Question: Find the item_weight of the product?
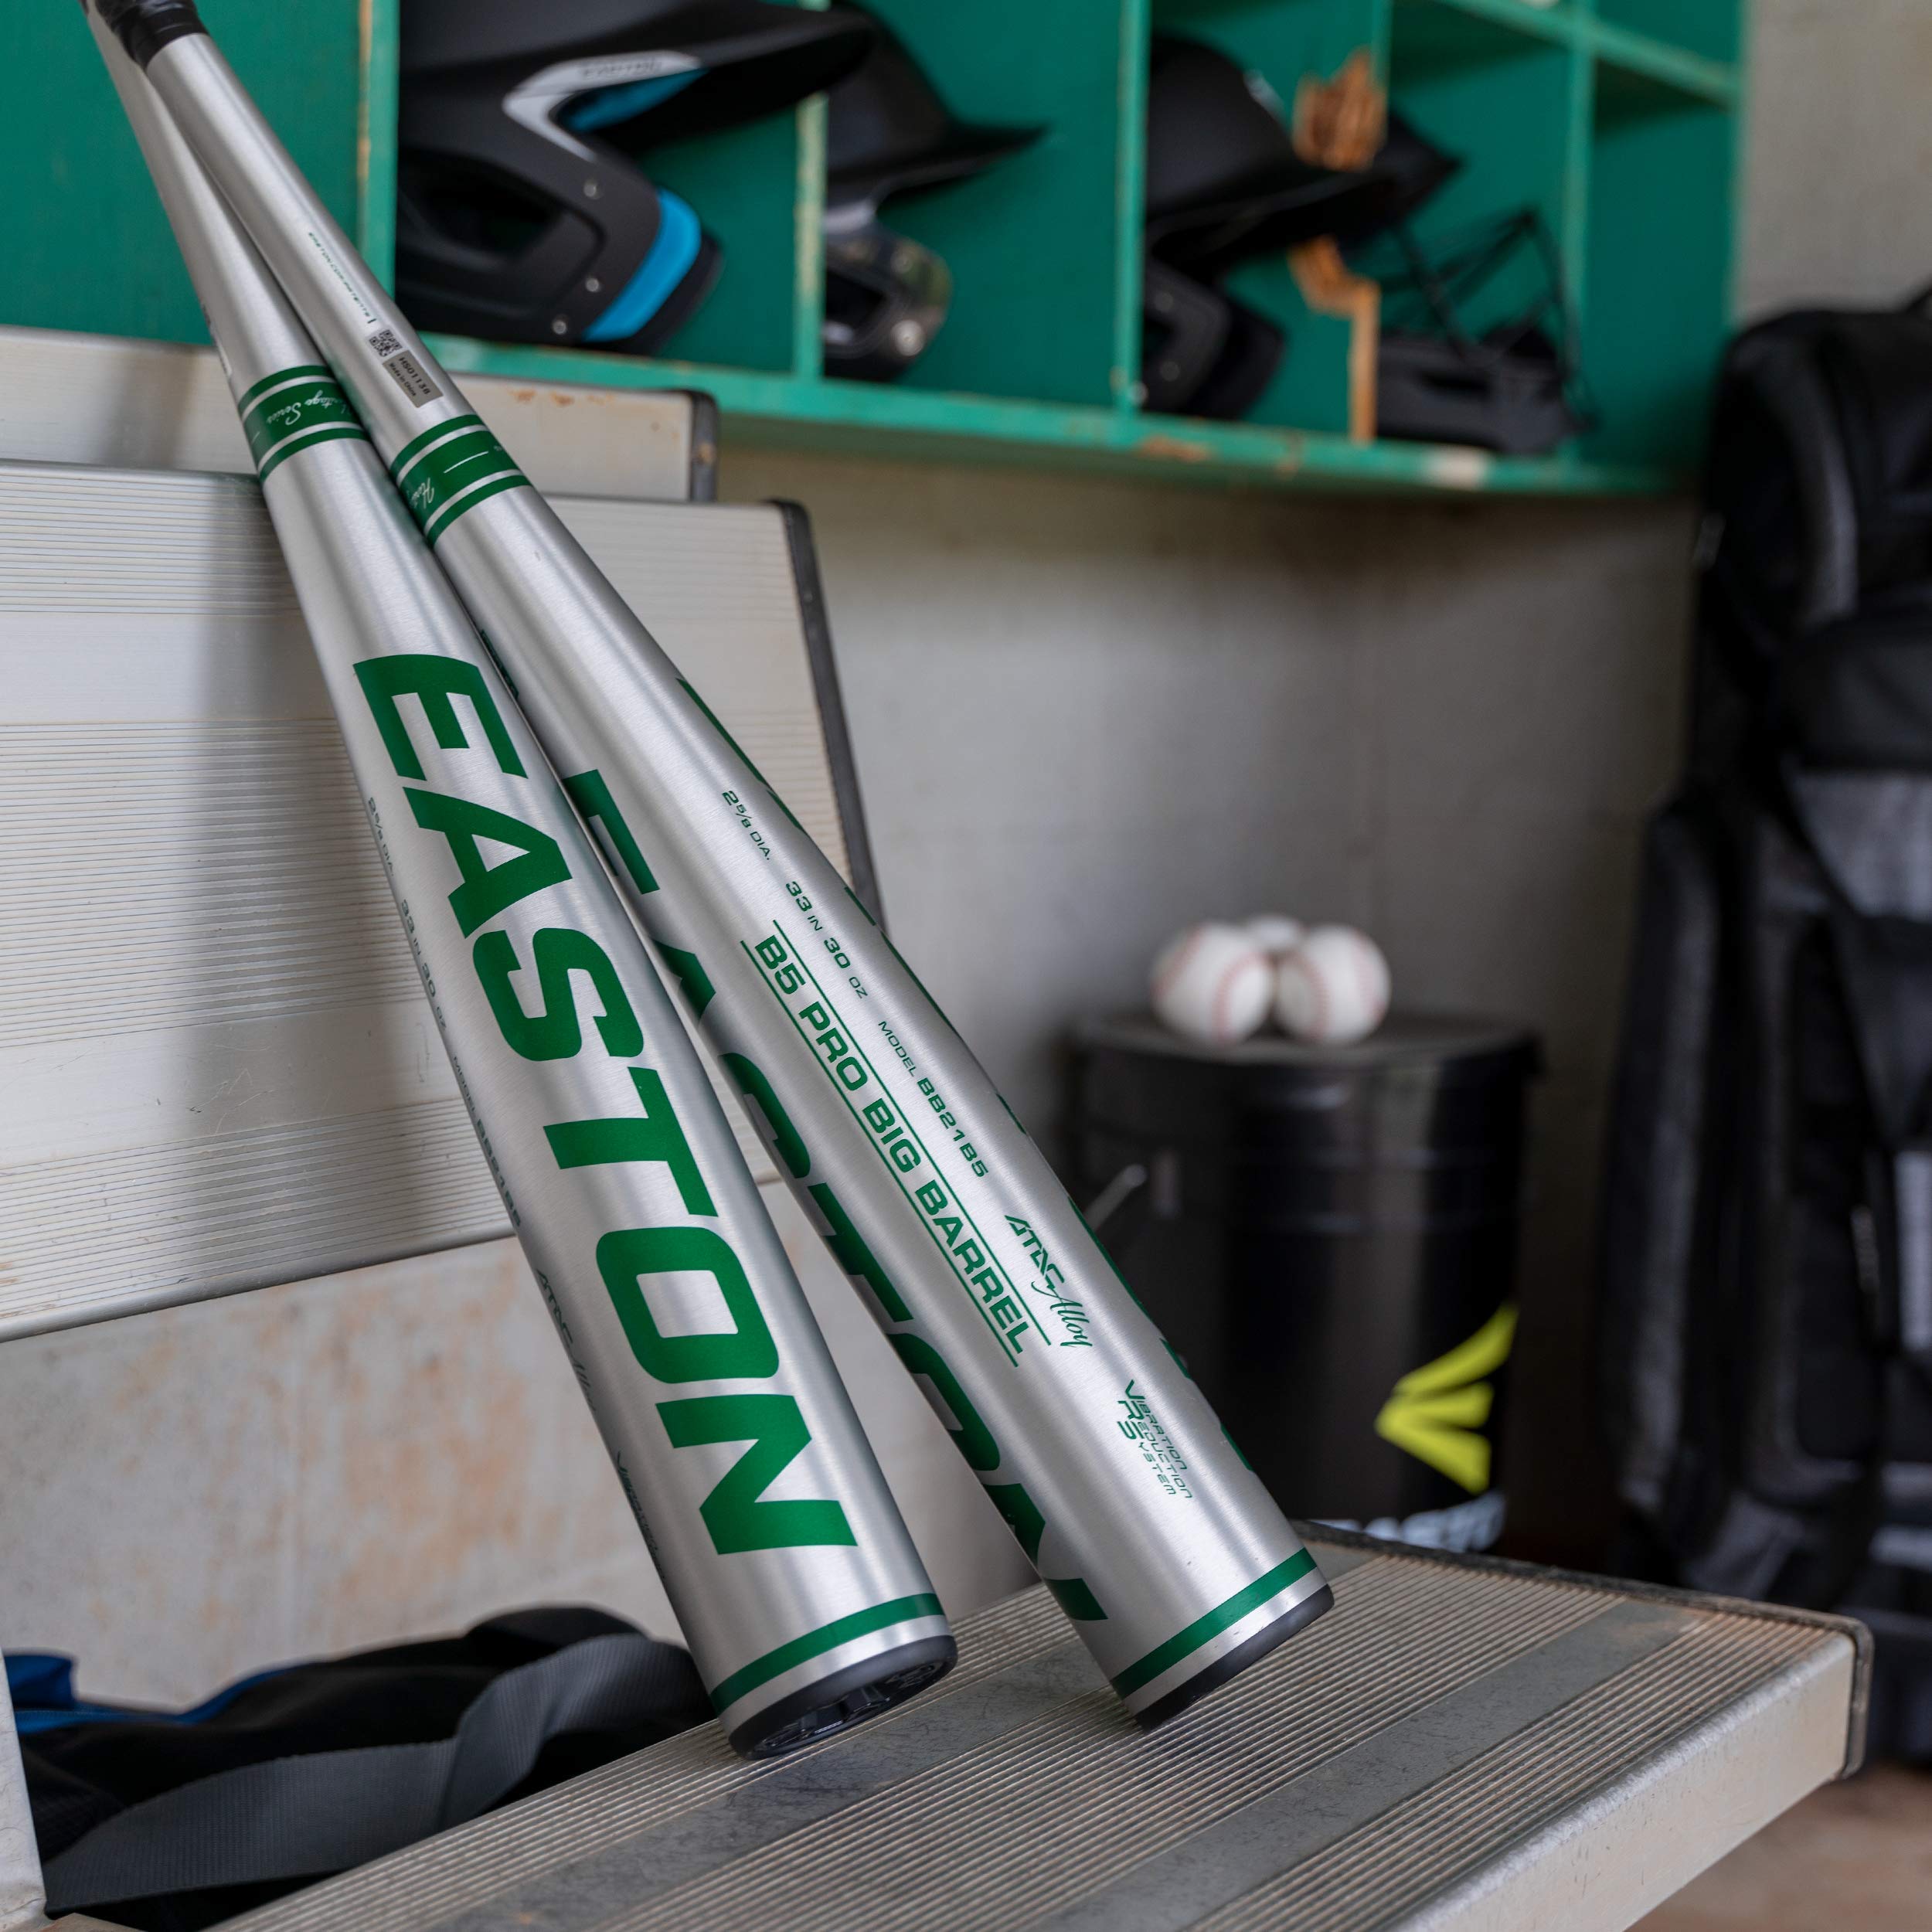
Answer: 30.0 ounce